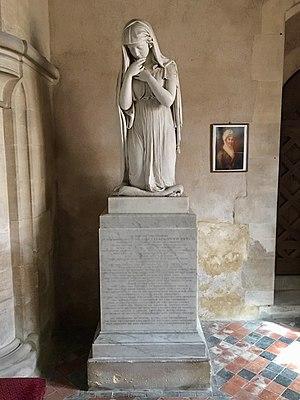
Lady Charlotte Fermor a été gouvernante royale des enfants du roi George III et de la reine Charlotte pendant plus de trente ans, occupant ce poste de 1762 à 1793. Elle est la fille de Thomas Fermor, et de son épouse Henrietta Louisa Jeffreys, tous deux en poste à la cour. Le couple était éduqué et voyageait fréquemment avec sa progéniture grandissante d’enfants sur le continent. Charlotte, comme ses sœurs, était bien éduquée ; en 1746, elle a épousé William Finch.